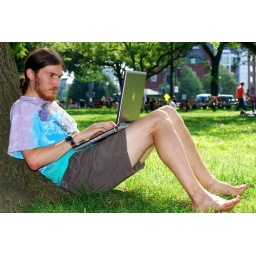
Ben sitting against an old tree, working a notebook computer on his lap. Dupont Circle, Washington, DC.